Lucas Hufnagel

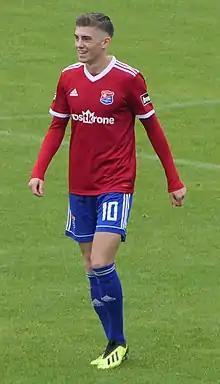
Hufnagel playing for SpVgg Unterhaching in 2018

Lucas Hufnagel (born 29 January 1994) is a Georgian professional footballer who plays as a midfielder for Bayernliga club SV Donaustauf and the Georgia national team